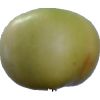
Label: Apple 6